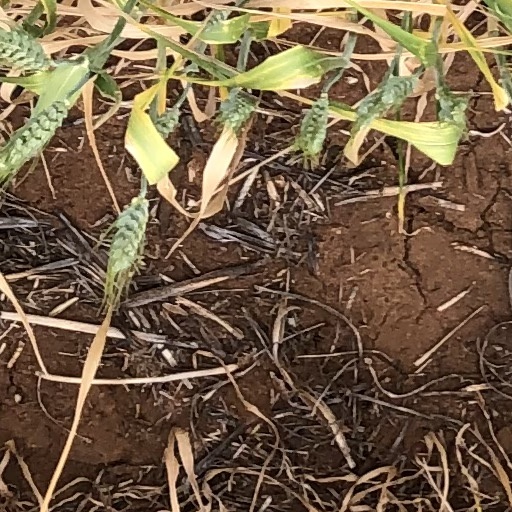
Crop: wheat